Almost Transparent Blue

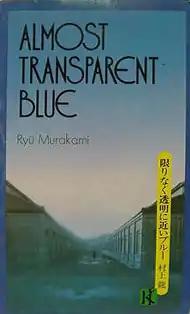
Front cover of the 1st ed. English trade paperback (1981)

is a 1976 novel, written by Japanese author Ryū Murakami, that features a portrait of narrator Ryū and his friends trapped in a cycle of sex, drugs and rock 'n roll during the 1970s.